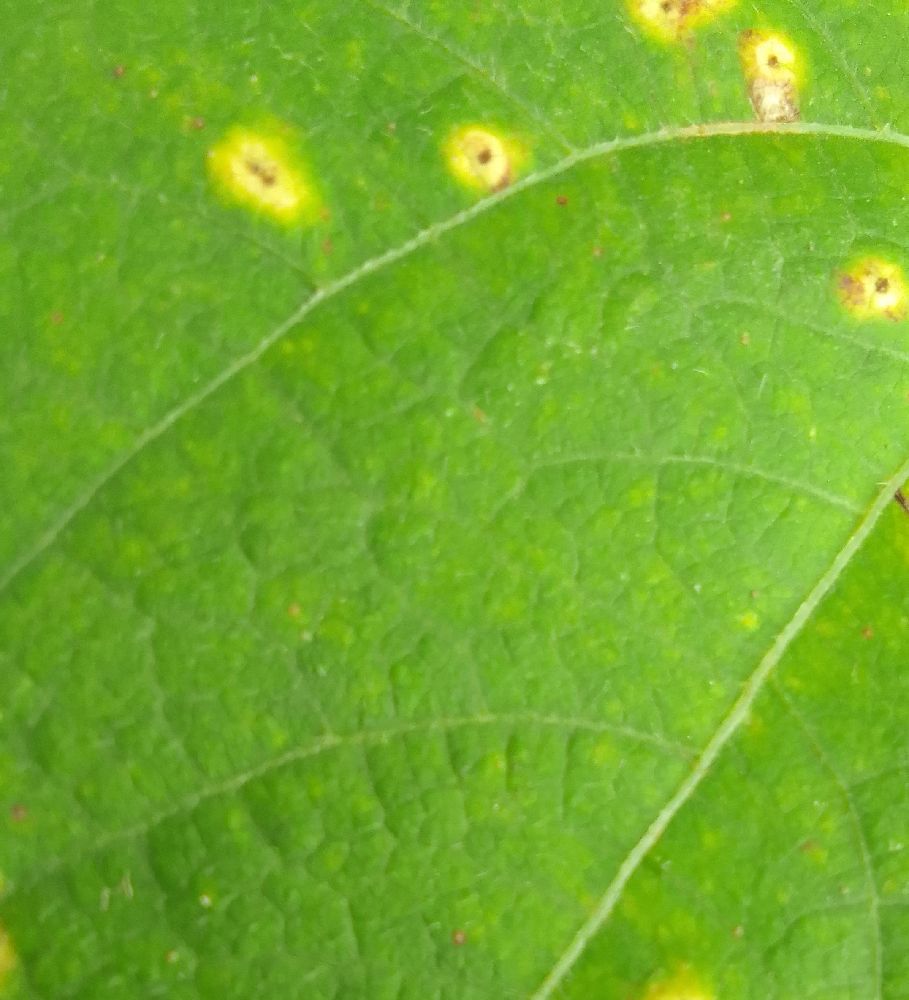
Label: rust